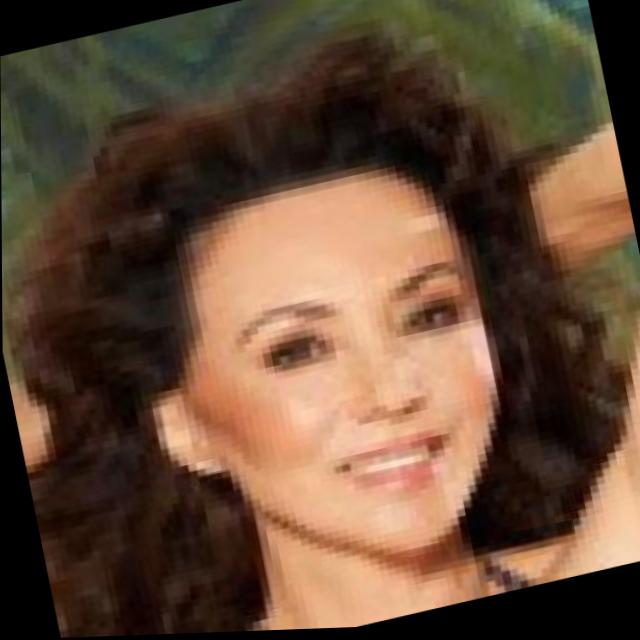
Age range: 21-44